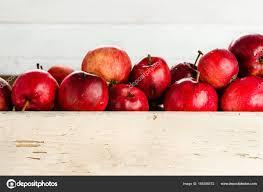
Label: apples